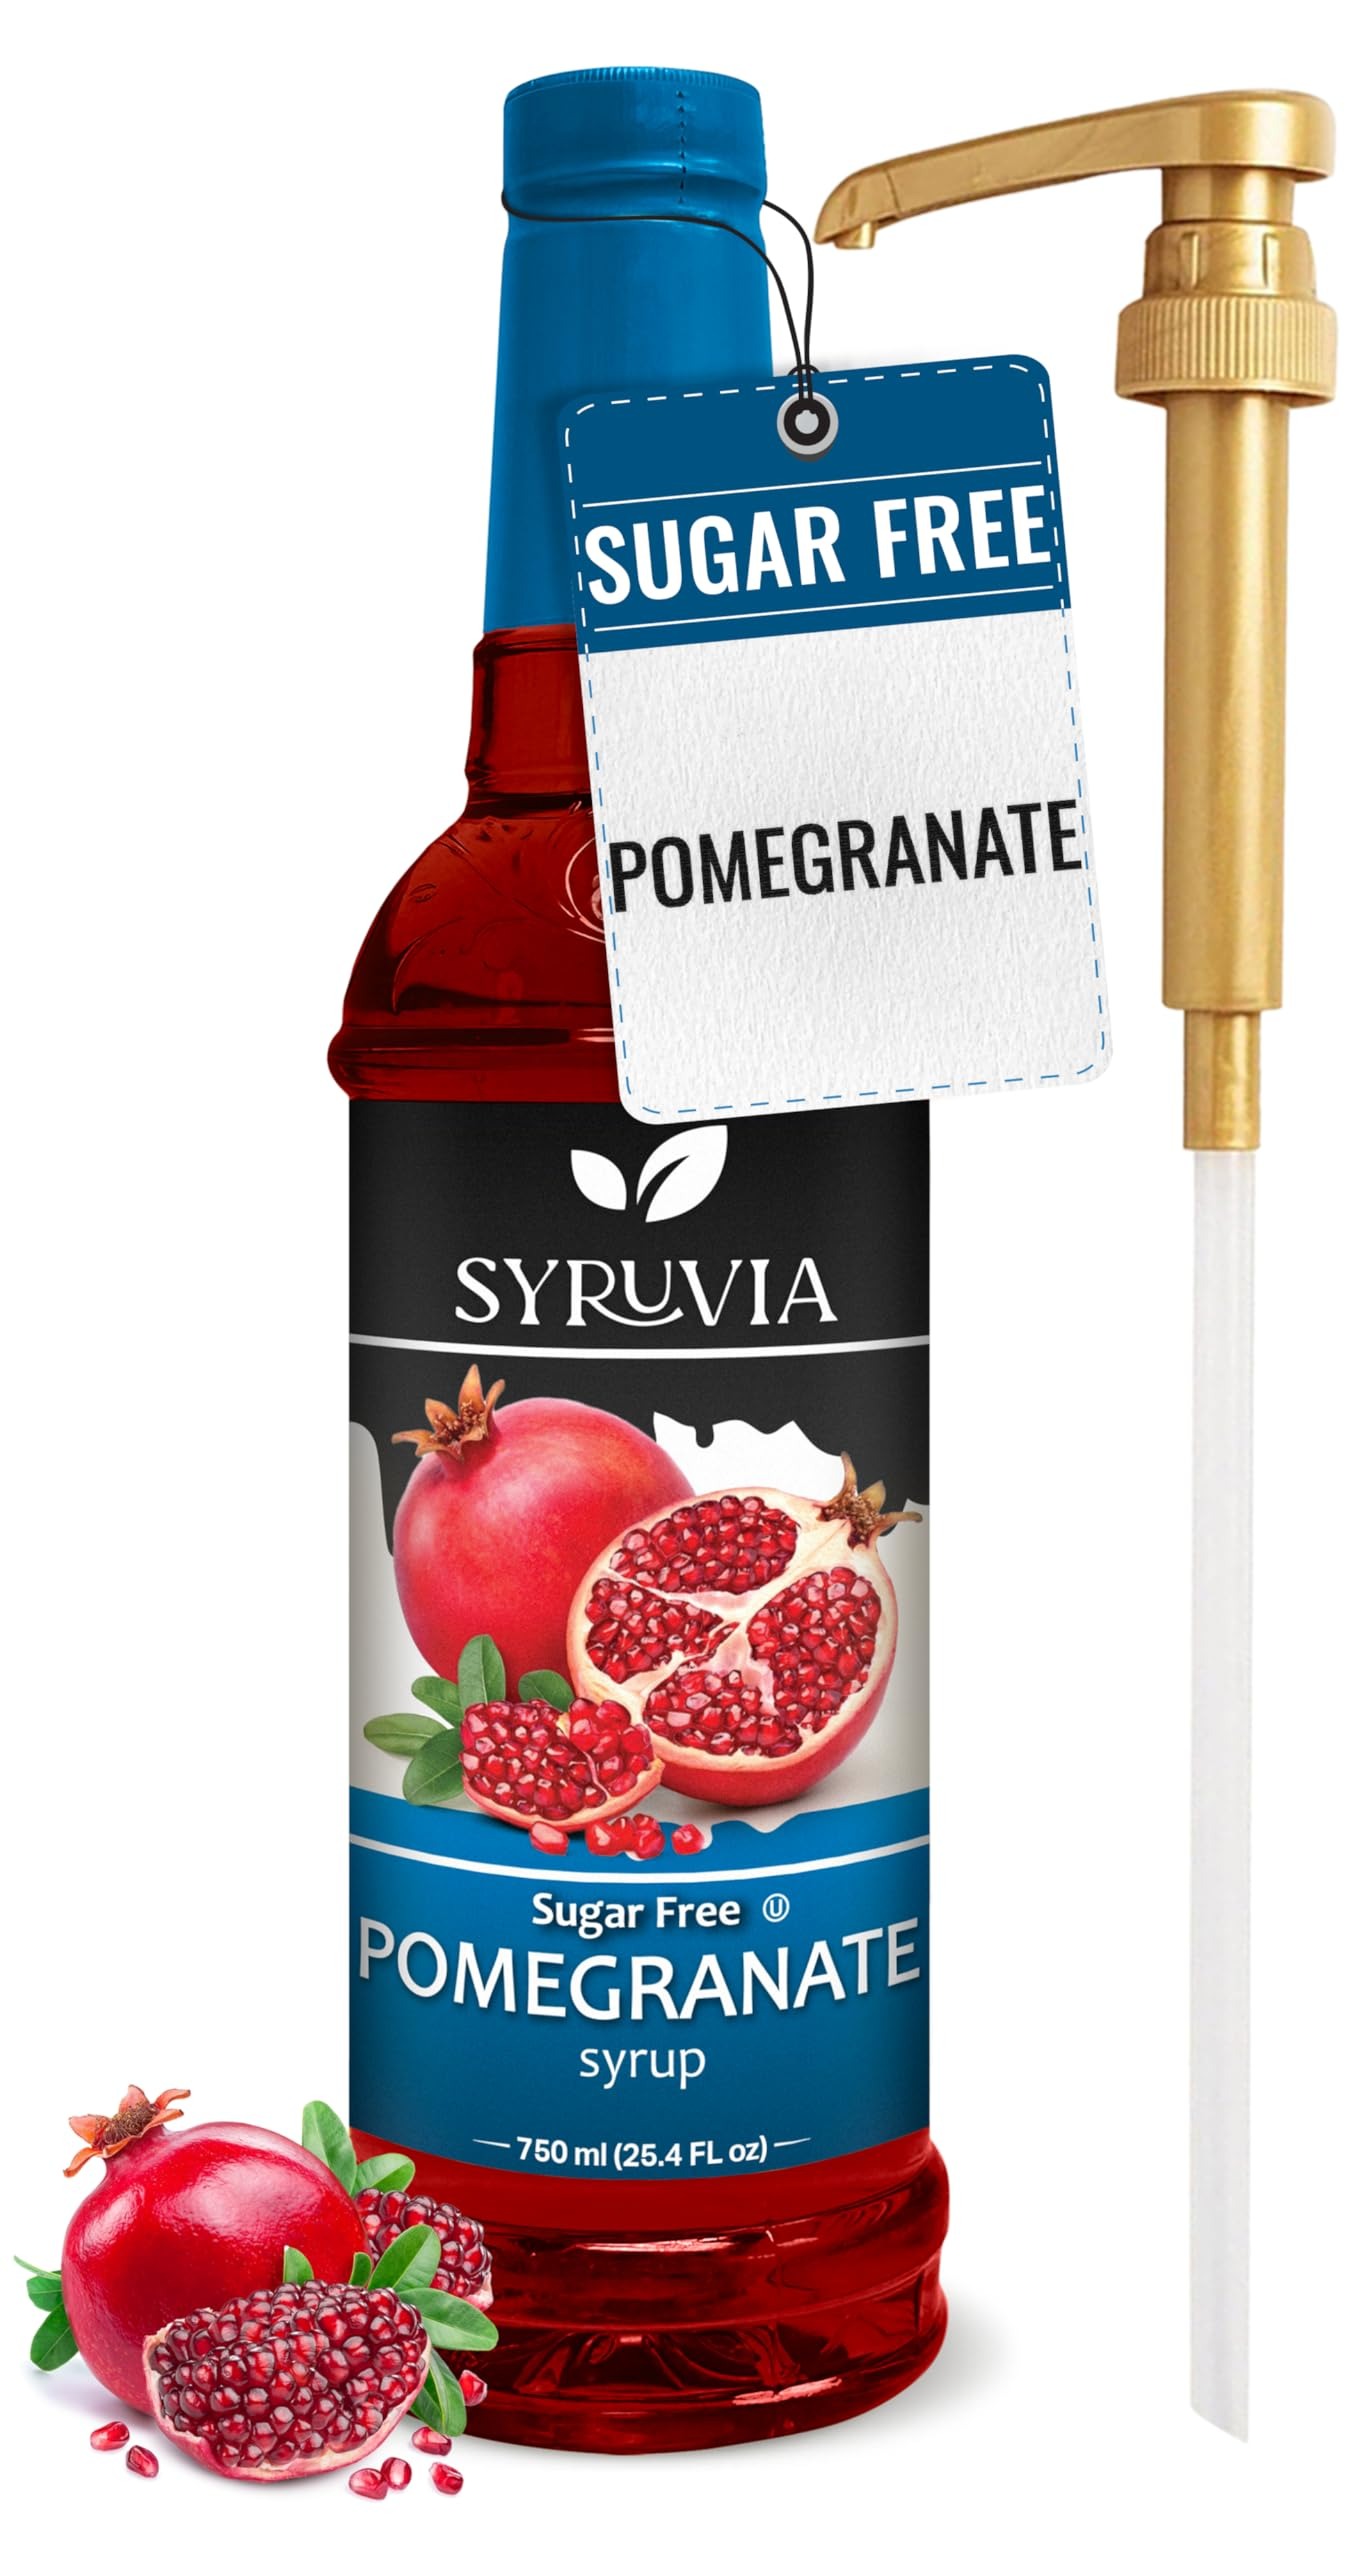
Item Name: Syruvia Pomegranate Sugar-Free Syrup - 0 Calorie - Premium Flavoring Syrup for Tea, Italian Sodas, Beverages, Desserts, Ice Cream, Cocktails & Mocktails - Kosher, Gluten Free - 25.4 fl oz, With Pump
Bullet Point 1: Paradise in a Bottle: Add a burst of Pomegranate flavor to your favorite cocktails and drinks with Syruvia Pomegranate Syrup, a kosher and gluten-free syrup that makes drinking and mixing a breeze.
Bullet Point 2: Guilt-Free Indulgence: Delight in our sugar-free fruity syrup, offering all the flavor without the guilt. Crafted with care, it's the perfect guilt-free addition to your favorite beverages and treats
Bullet Point 3: Bursting with Flavor: Sweet essence of Pomegranate in every dropExperience the sensational taste of our fruity syrup, packed with vibrant fruit flavors that enliven every sip and treat.
Bullet Point 4: Versatile Usage: Unlock endless culinary possibilities with our syrup, suitable for enhancing beverages like water, cocktails, Italian sodas, smoothies, shakes, lattes, protein shakes, and iced tea, as well as adding a fruity twist to desserts, oatmeal, and savory dishes
Bullet Point 5: Premium Quality: Crafted in the USA to the highest standards, our syrup is made with quality ingredients that are vegan, non-GMO, and Kosher-certified, ensuring both superior taste and peace of mind.
Value: 25.4
Unit: Fl Oz

Price: 12.99